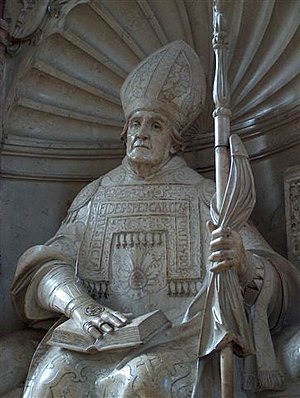
Eichstätt / Geografi / Inddeling
Willibald-Statue i Domkirken
Eichstätt er administrationsby i Landkreis Eichstätt i Regierungsbezirk Oberbayern i den tyske delstat Bayern.